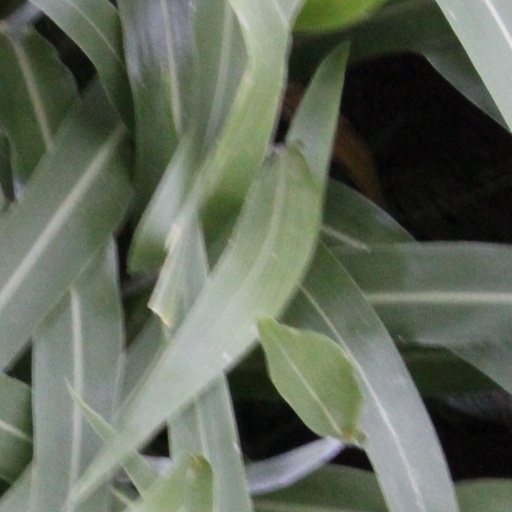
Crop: sorghum